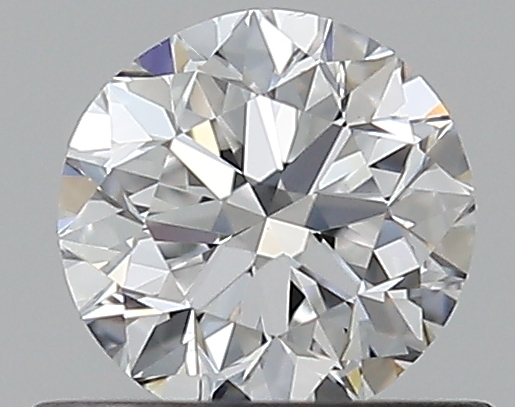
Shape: round
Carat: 0.5
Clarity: VS1
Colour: D
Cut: VG
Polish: EX
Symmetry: VG
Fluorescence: N
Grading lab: GIA
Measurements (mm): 4.91 x 4.98 x 3.21